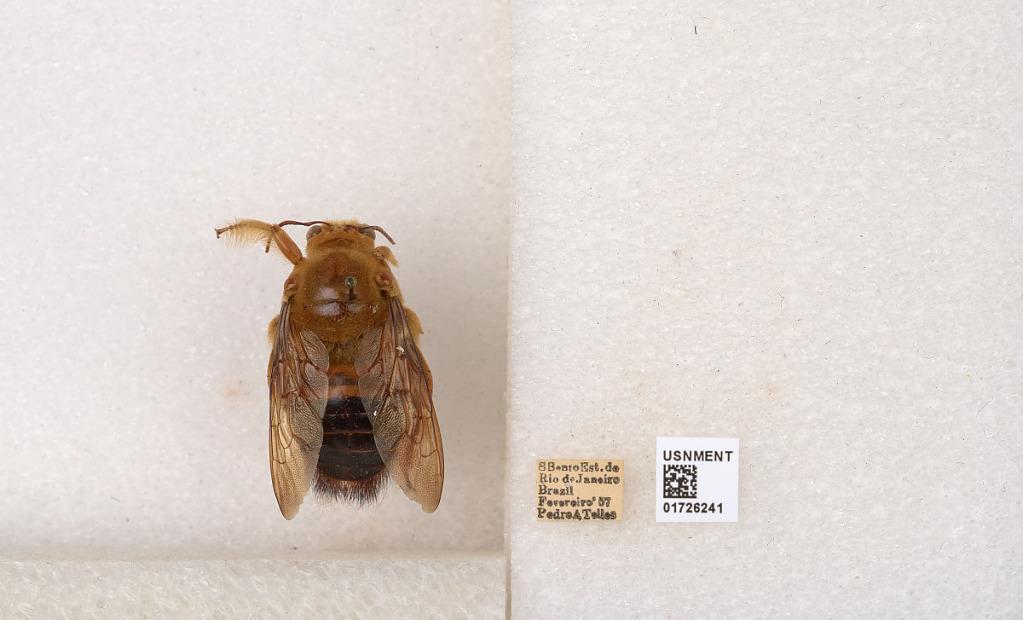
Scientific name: Xylocopa (Neoxylocopa) frontalis (Olivier)
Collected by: P. Telles
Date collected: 1957-2-1
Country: Brazil
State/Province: Rio de Janeiro
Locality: S Bento Est.